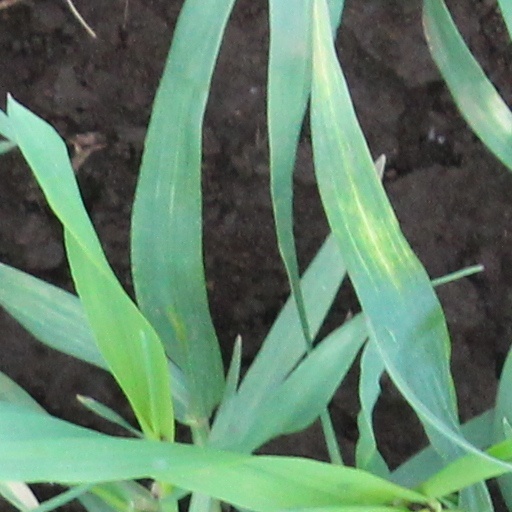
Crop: wheat